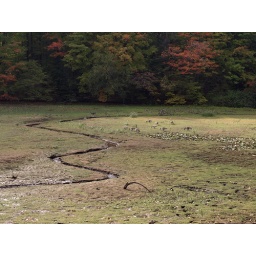
geese in a dried up lake bed